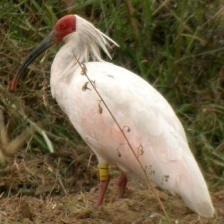
Species: ASIAN CRESTED IBIS
Scientific name: NIPPONIA NIPPON